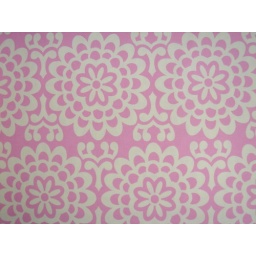
wall flower in pink